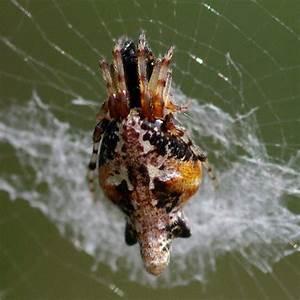
spider